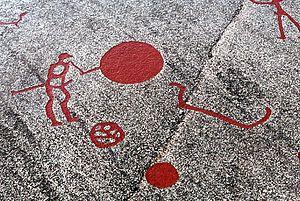
Les gravures rupestres de Tanum se trouvent sur la côte occidentale de la Suède, approximativement équidistantes d’Oslo et de Göteborg, à environ 150 kilomètres au nord de Göteborg, dans la province historique de Bohuslän. Elles sont parmi les plus célèbres des gravures rupestres de Suède. Le site est inscrit sur la liste du patrimoine mondial de l’UNESCO depuis 1994.